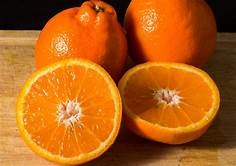
Label: mandarine